Ellen Harvey

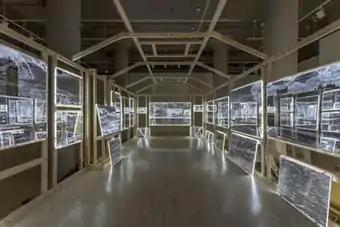
Ellen Harvey, "Arcade/Arcadia" (inside view), hand-engraved mirrors over LED screens, wood frame, 15' x 9' x 30', 2012.

Harvey has employed landscape and mapping motifs in "New York Beautification Project", multifaceted installations and public mosaics. "Observations Concerning the Picturesque" (2009, SMAK) and "Rooms of Sublime Wallpaper" (I & II, 2008) examined privileged notions of the picturesque landscape; the former included a pastiche guidebook supposedly written by artist-landscapist William Gilpin, an invented archive of his works, and related signs and tours in an actual park.